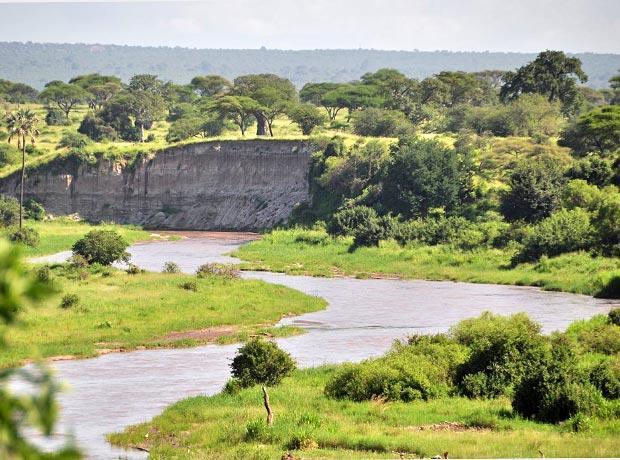
Sehemu ya ardhi iliyo na mandhari ya miti mikubwa ya kijani na sehemu ya korongo lililomomonyoka, na huko ndani ya korongo hilo kukiwa na mto mdogo uliopita, na pembeni ukiwa umezungukwa na vichaka vidogo vya miti na nyasi fupi.